Clara Bow filmography

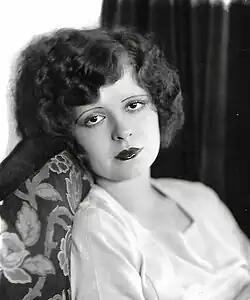
1930s studio portrait

Clara Bow (1905–1965) was a 16-year-old living in the New York City borough of Brooklyn when she won the 1921 nationwide "Fame and Fortune Contest" advertised in "Motion Picture Magazine". After submitting their autobiography with a completed entry form clipped from the magazine, finalists were given multiple screen tests.